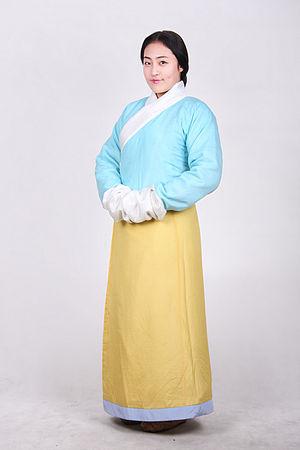
Le hanfu est le vêtement traditionnel porté par les Hans avant la dynastie Qing. Il est aussi appelé hanzhuang ou huafu.